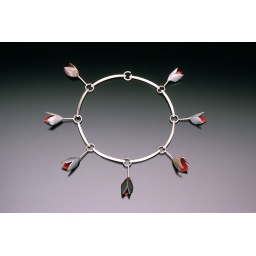
Enamel flower necklace in several shades of gray with shocking red interiors. Plain on the outside, naughty on the inside. One-of-a-kind.